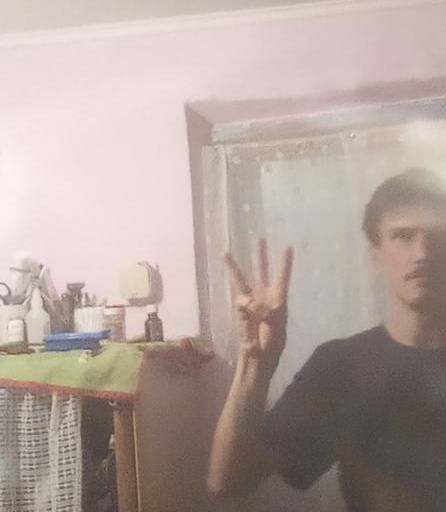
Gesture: three